Gregorio Ferro

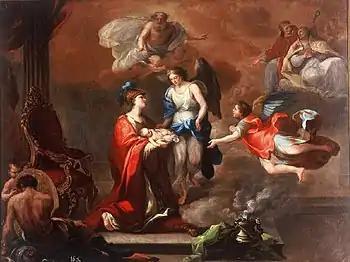
Allegory on the Birth of the Infante, Carlos Clemente

After that, he went to Rome to complete his education and won several medals. This was made possible by a grant from the Academia, plus money provided from Mengs' own pocket. Before leaving for Rome, he had already created some drawings for the Royal Court and, in 1781, was elected to the Academia in recognition of his painting depicting the martyrdom of Saint Sebastian.